Roberto Rosato

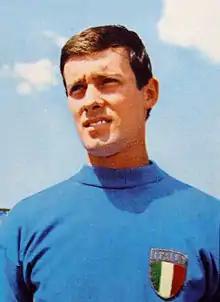
Rosato in 1969

Roberto Rosato (18 August 1943 – 20 June 2010) was an Italian footballer, who played as a defender.